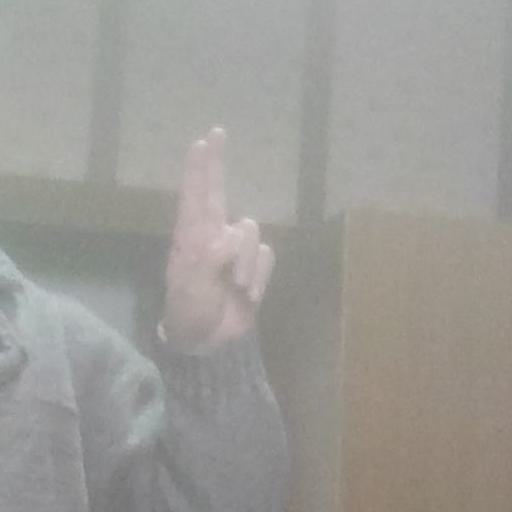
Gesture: two_up